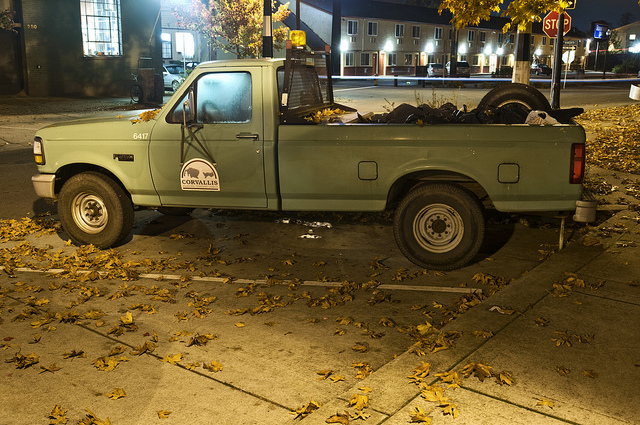
A truck that is sitting in a parking space.

The pickup truck has a full bed of things in the parking lot.

A truck sitting in a parking lot with tires in the bed.

A pickup truck parked by the side of the road.

a green pick up truck with the bed loaded with junk